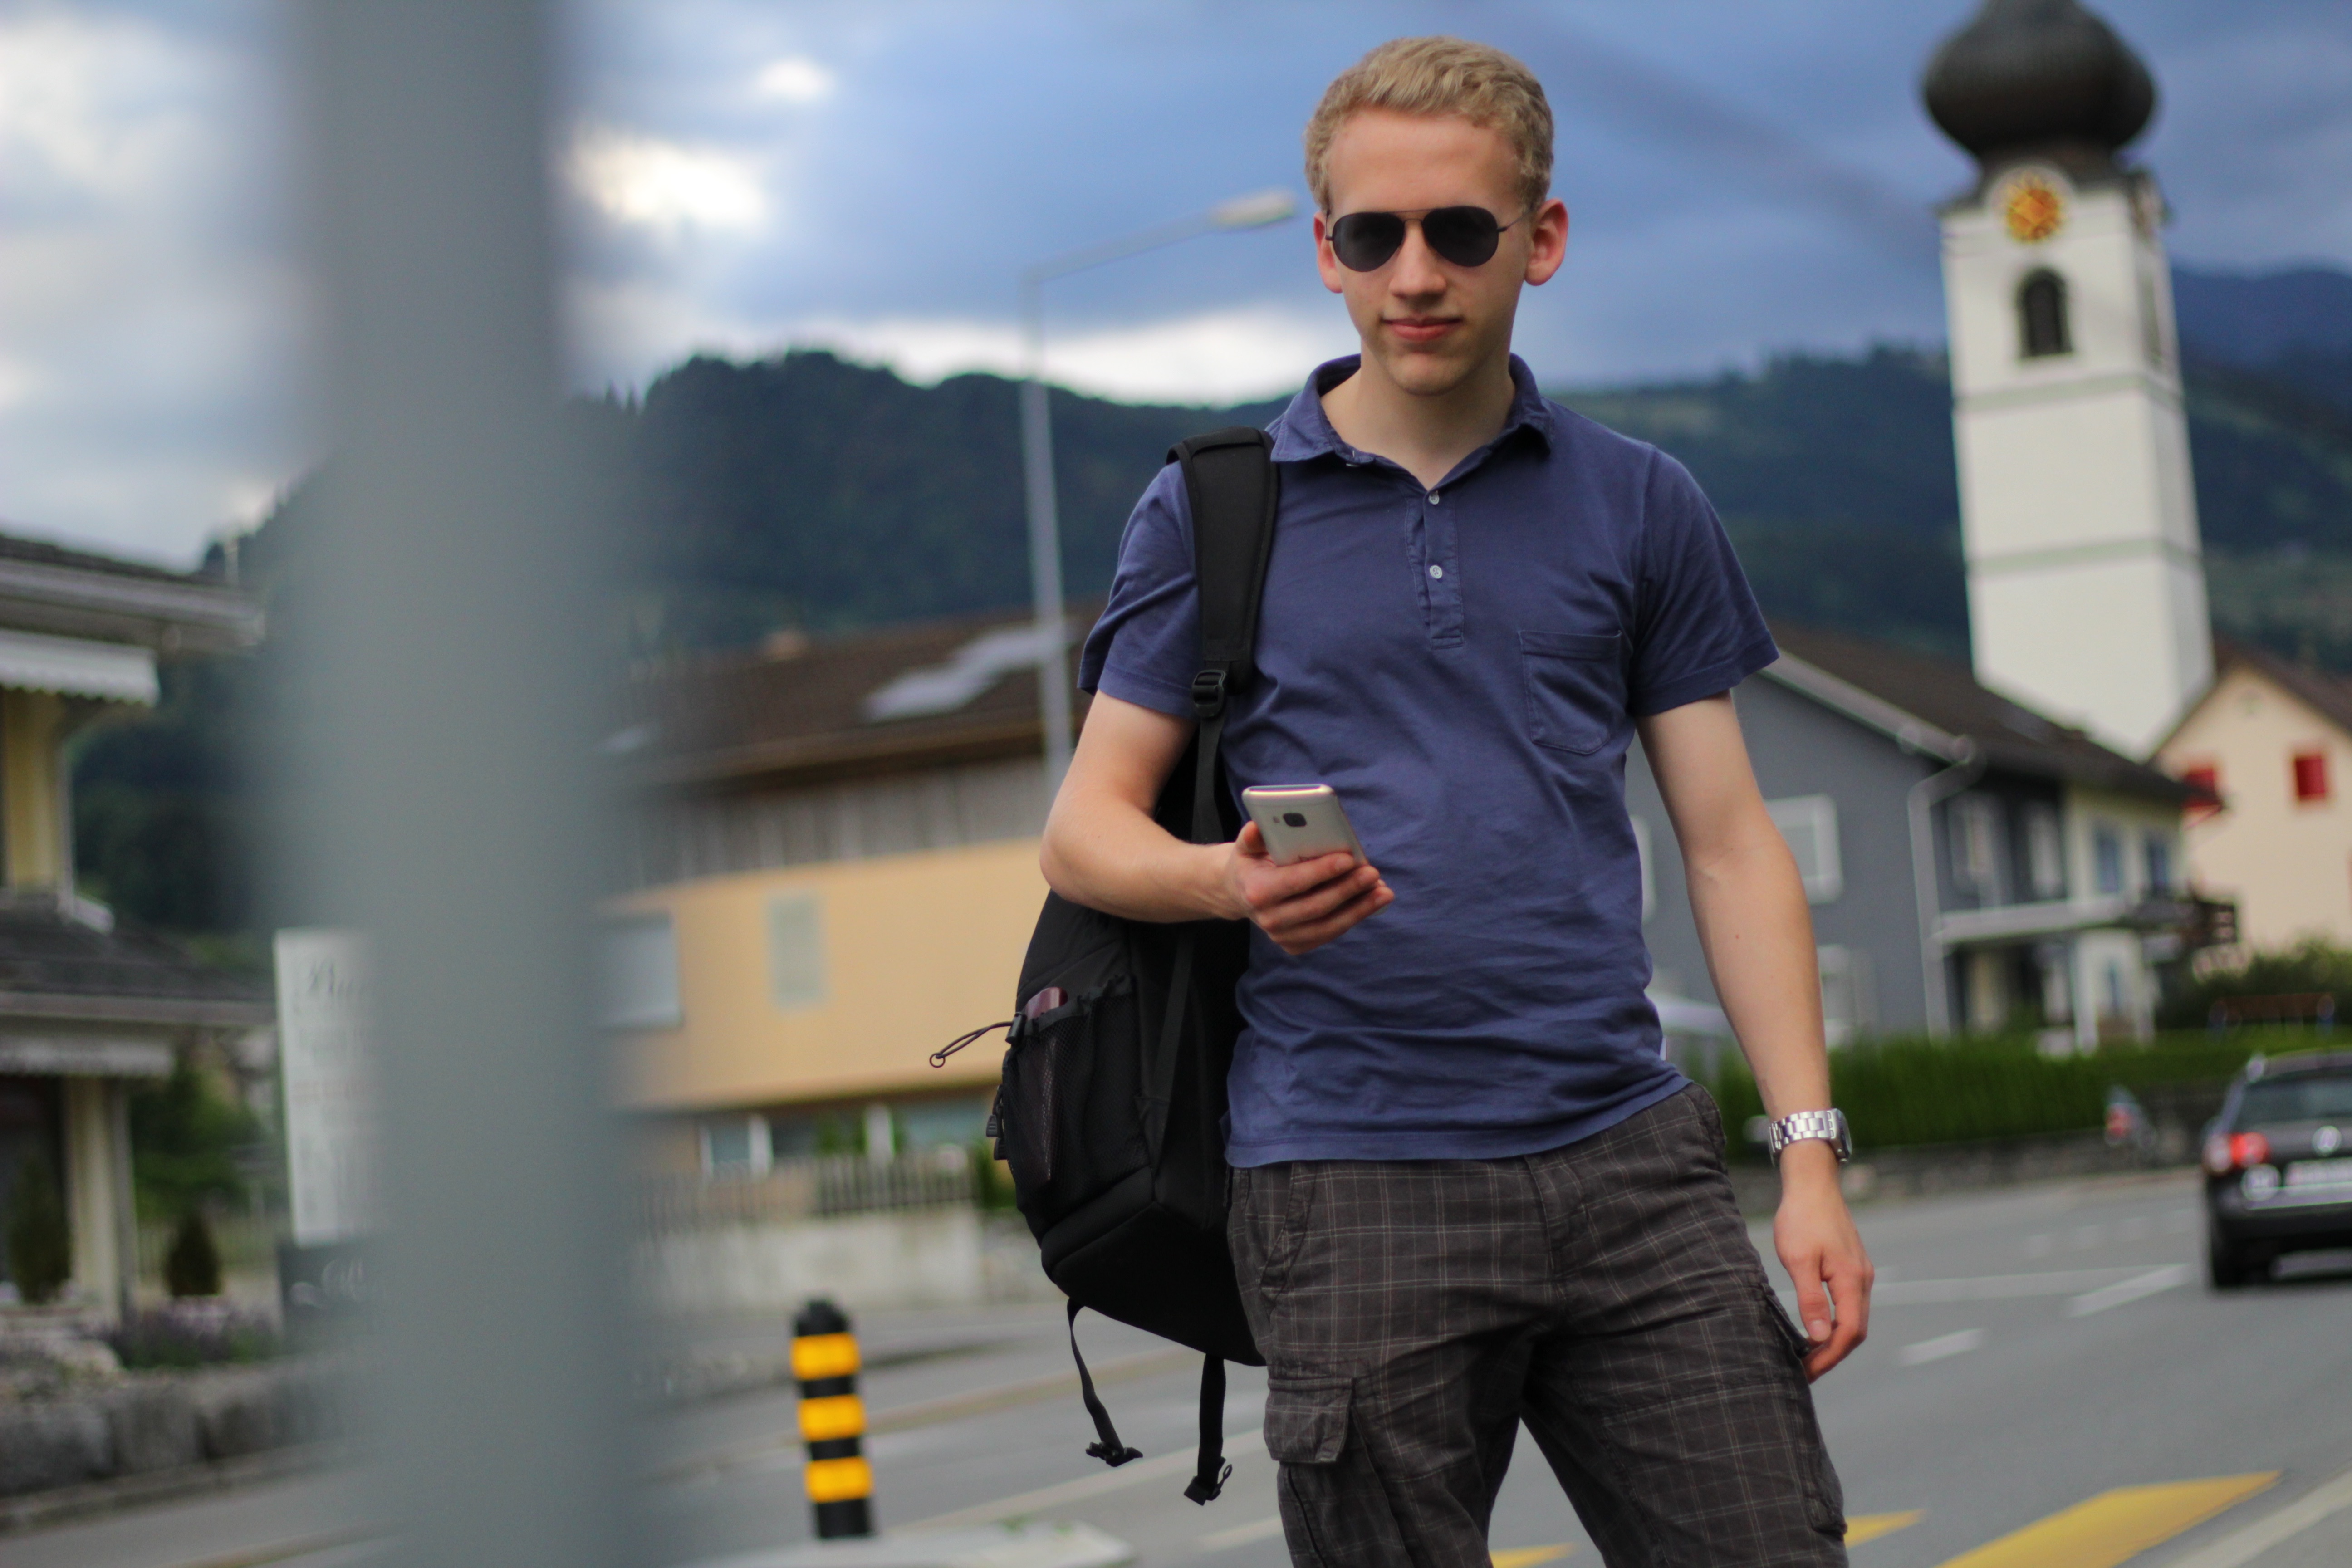
fashion